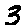
Label: 3